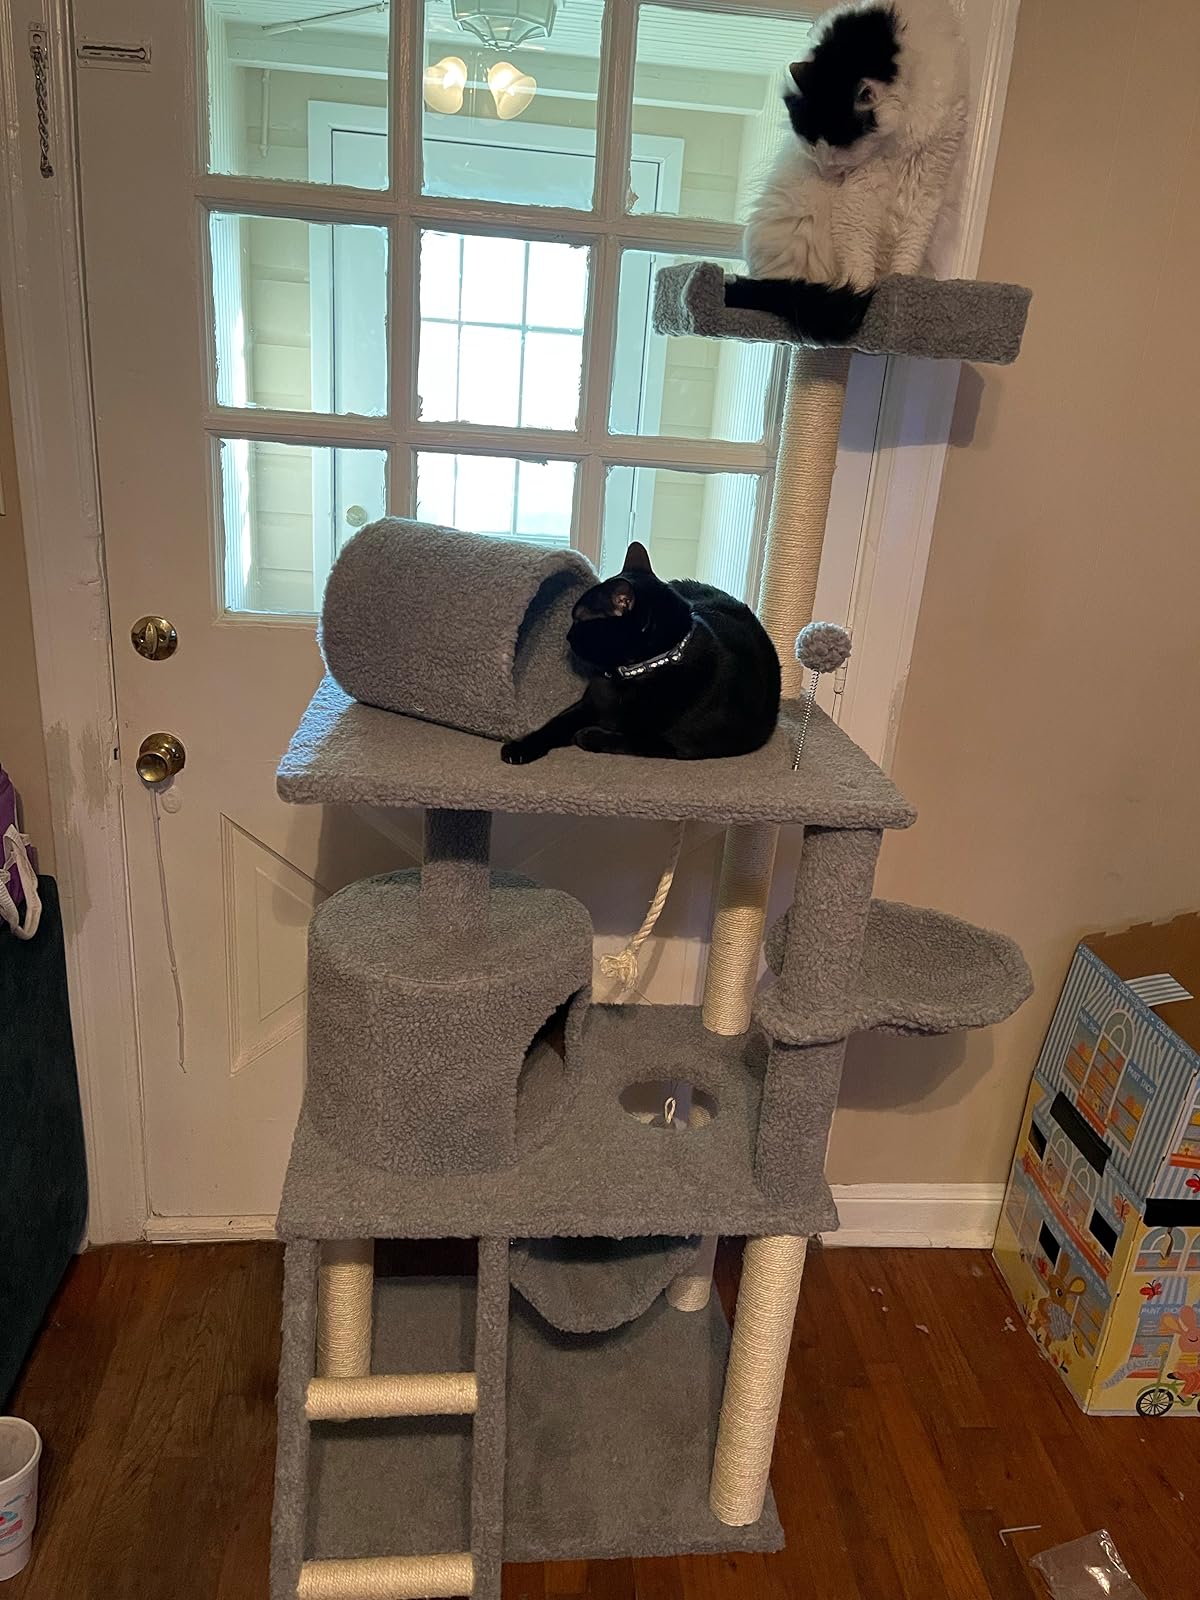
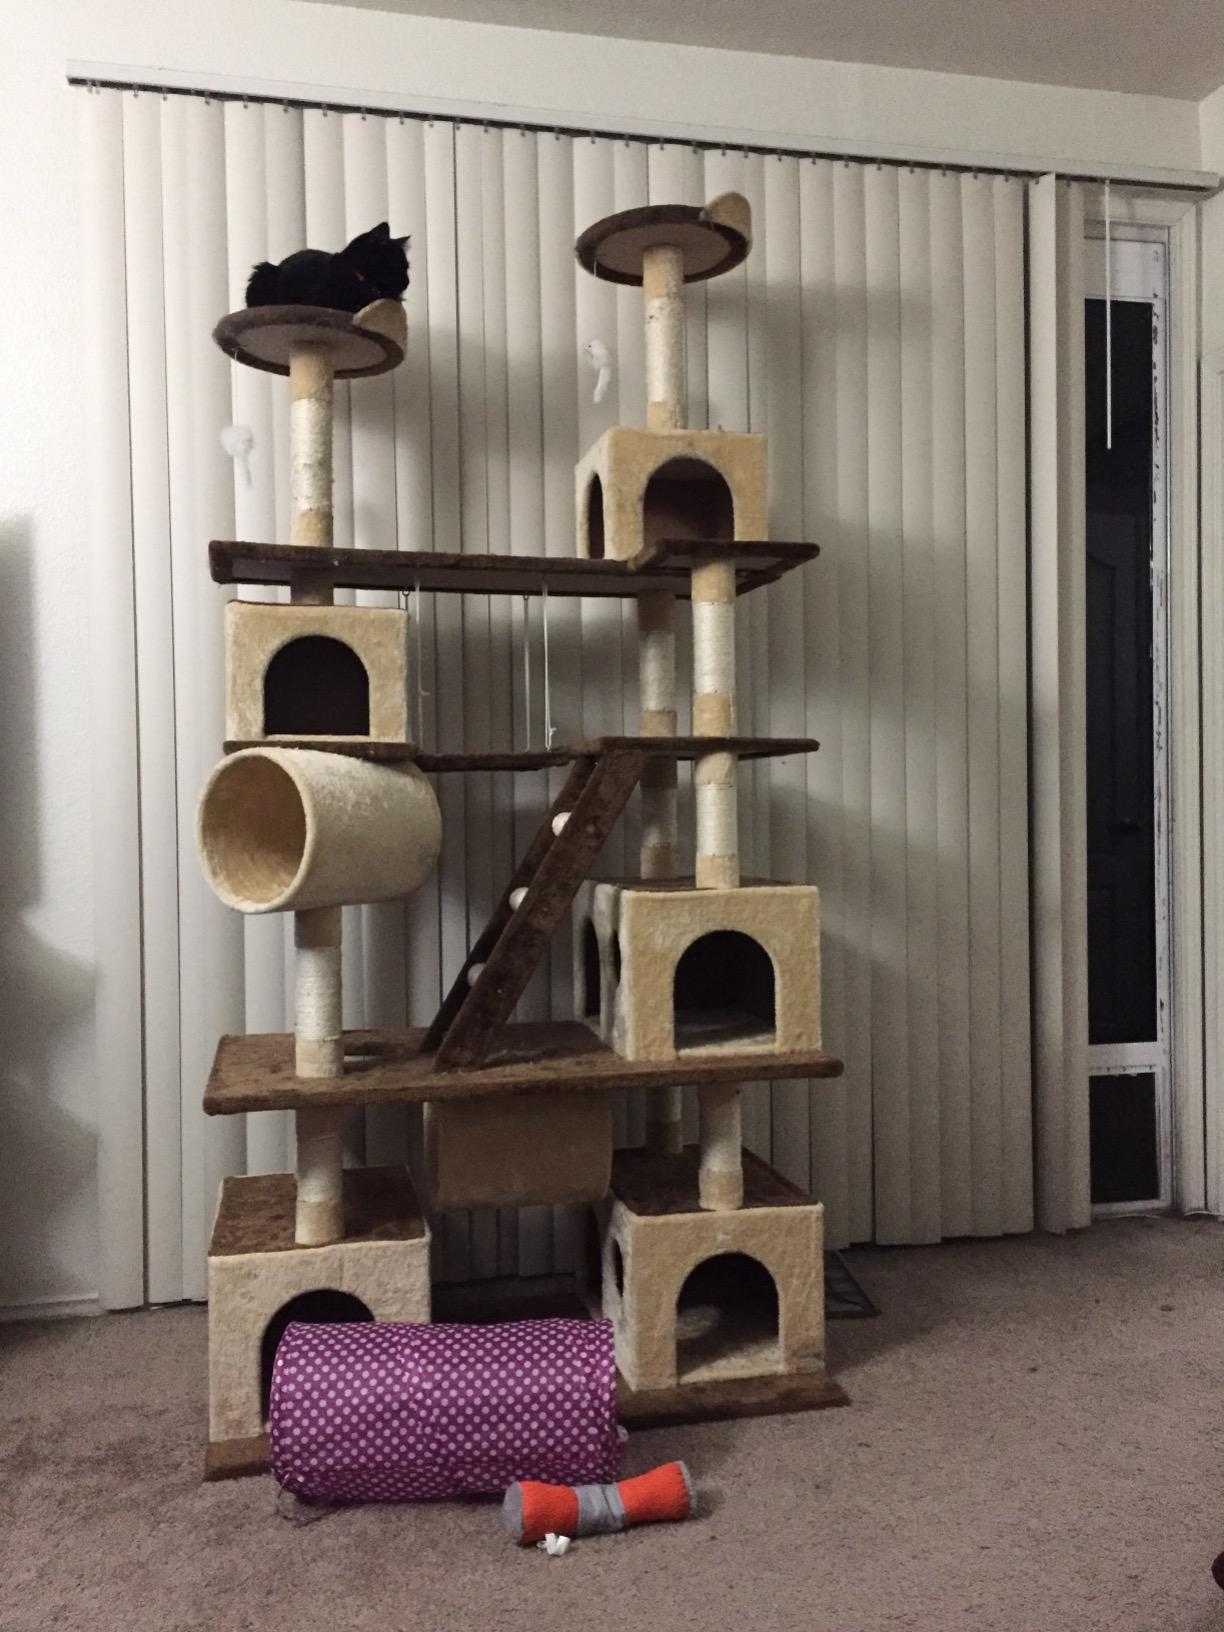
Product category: items_cat tree
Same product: no